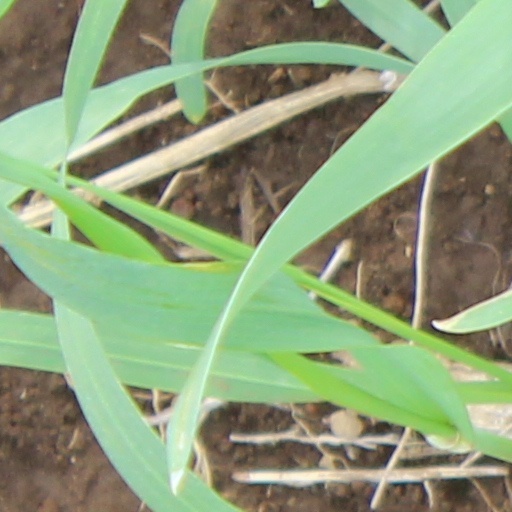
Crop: wheat